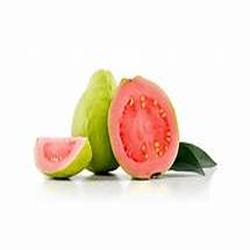
Label: Guava